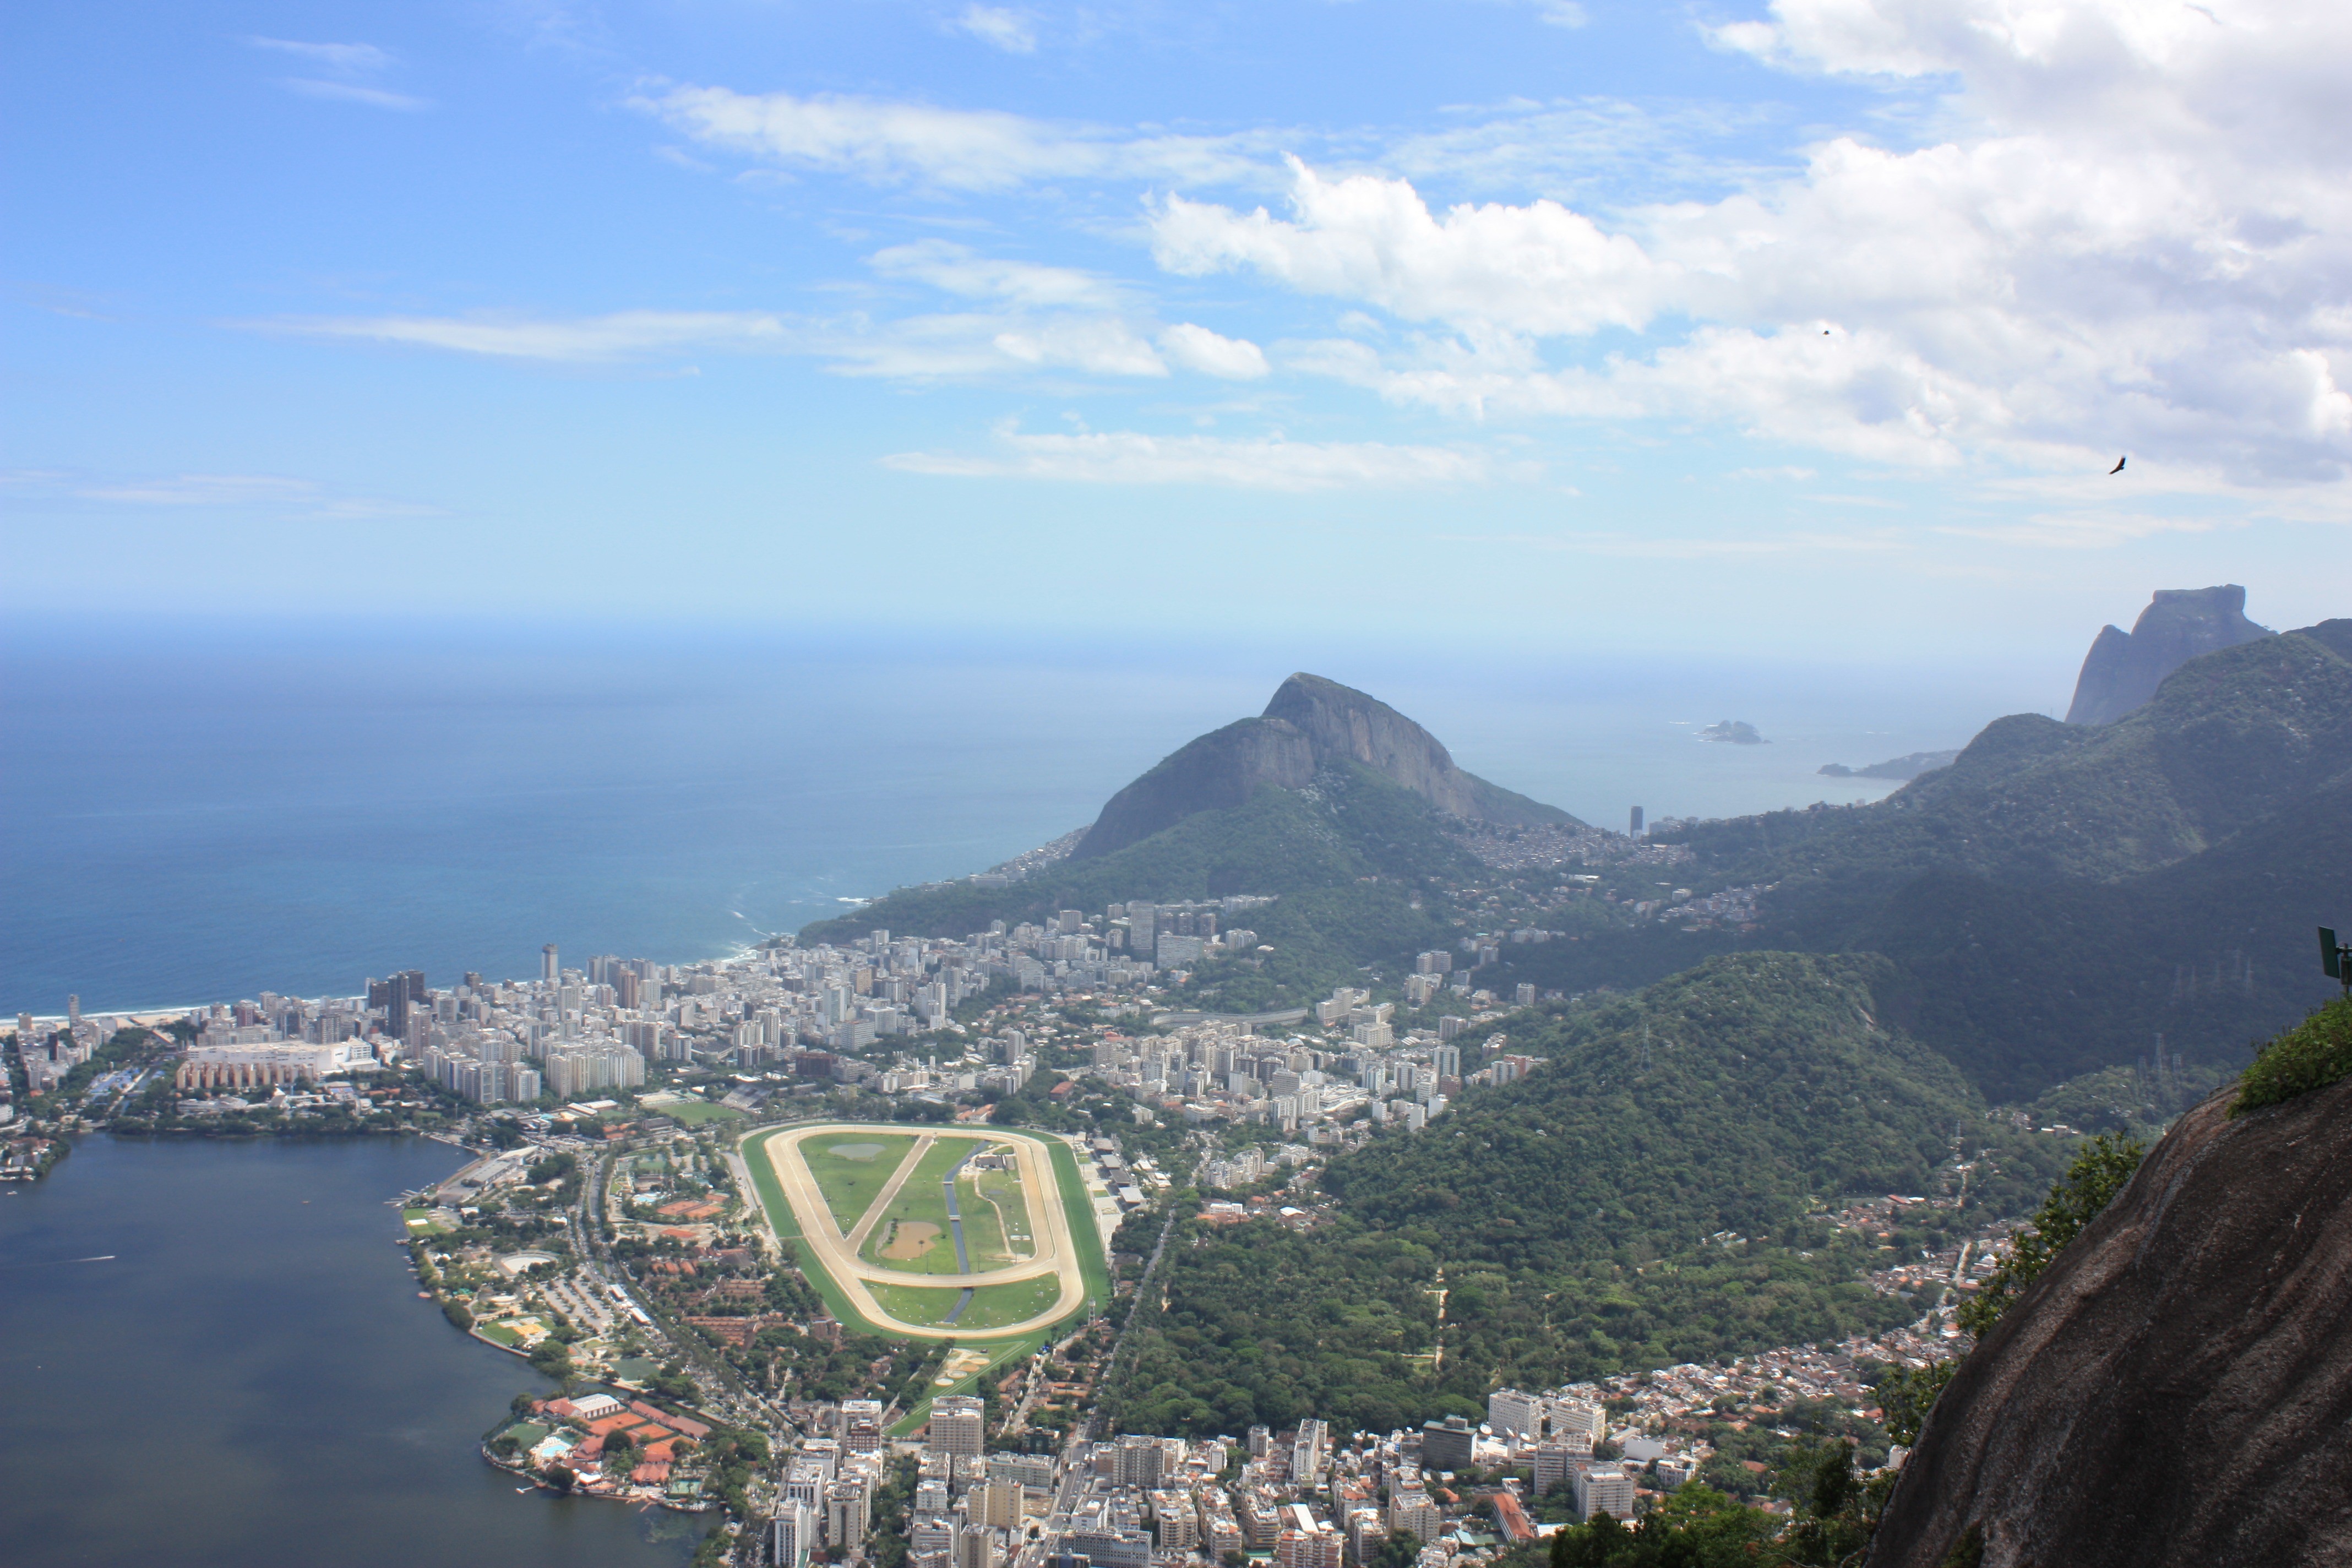
landscape, sea, coast, mountain, photography, mountain range, panorama, tourism, brazil, cape, landform, aerial photography, rio de janeiro vacation, geographical feature